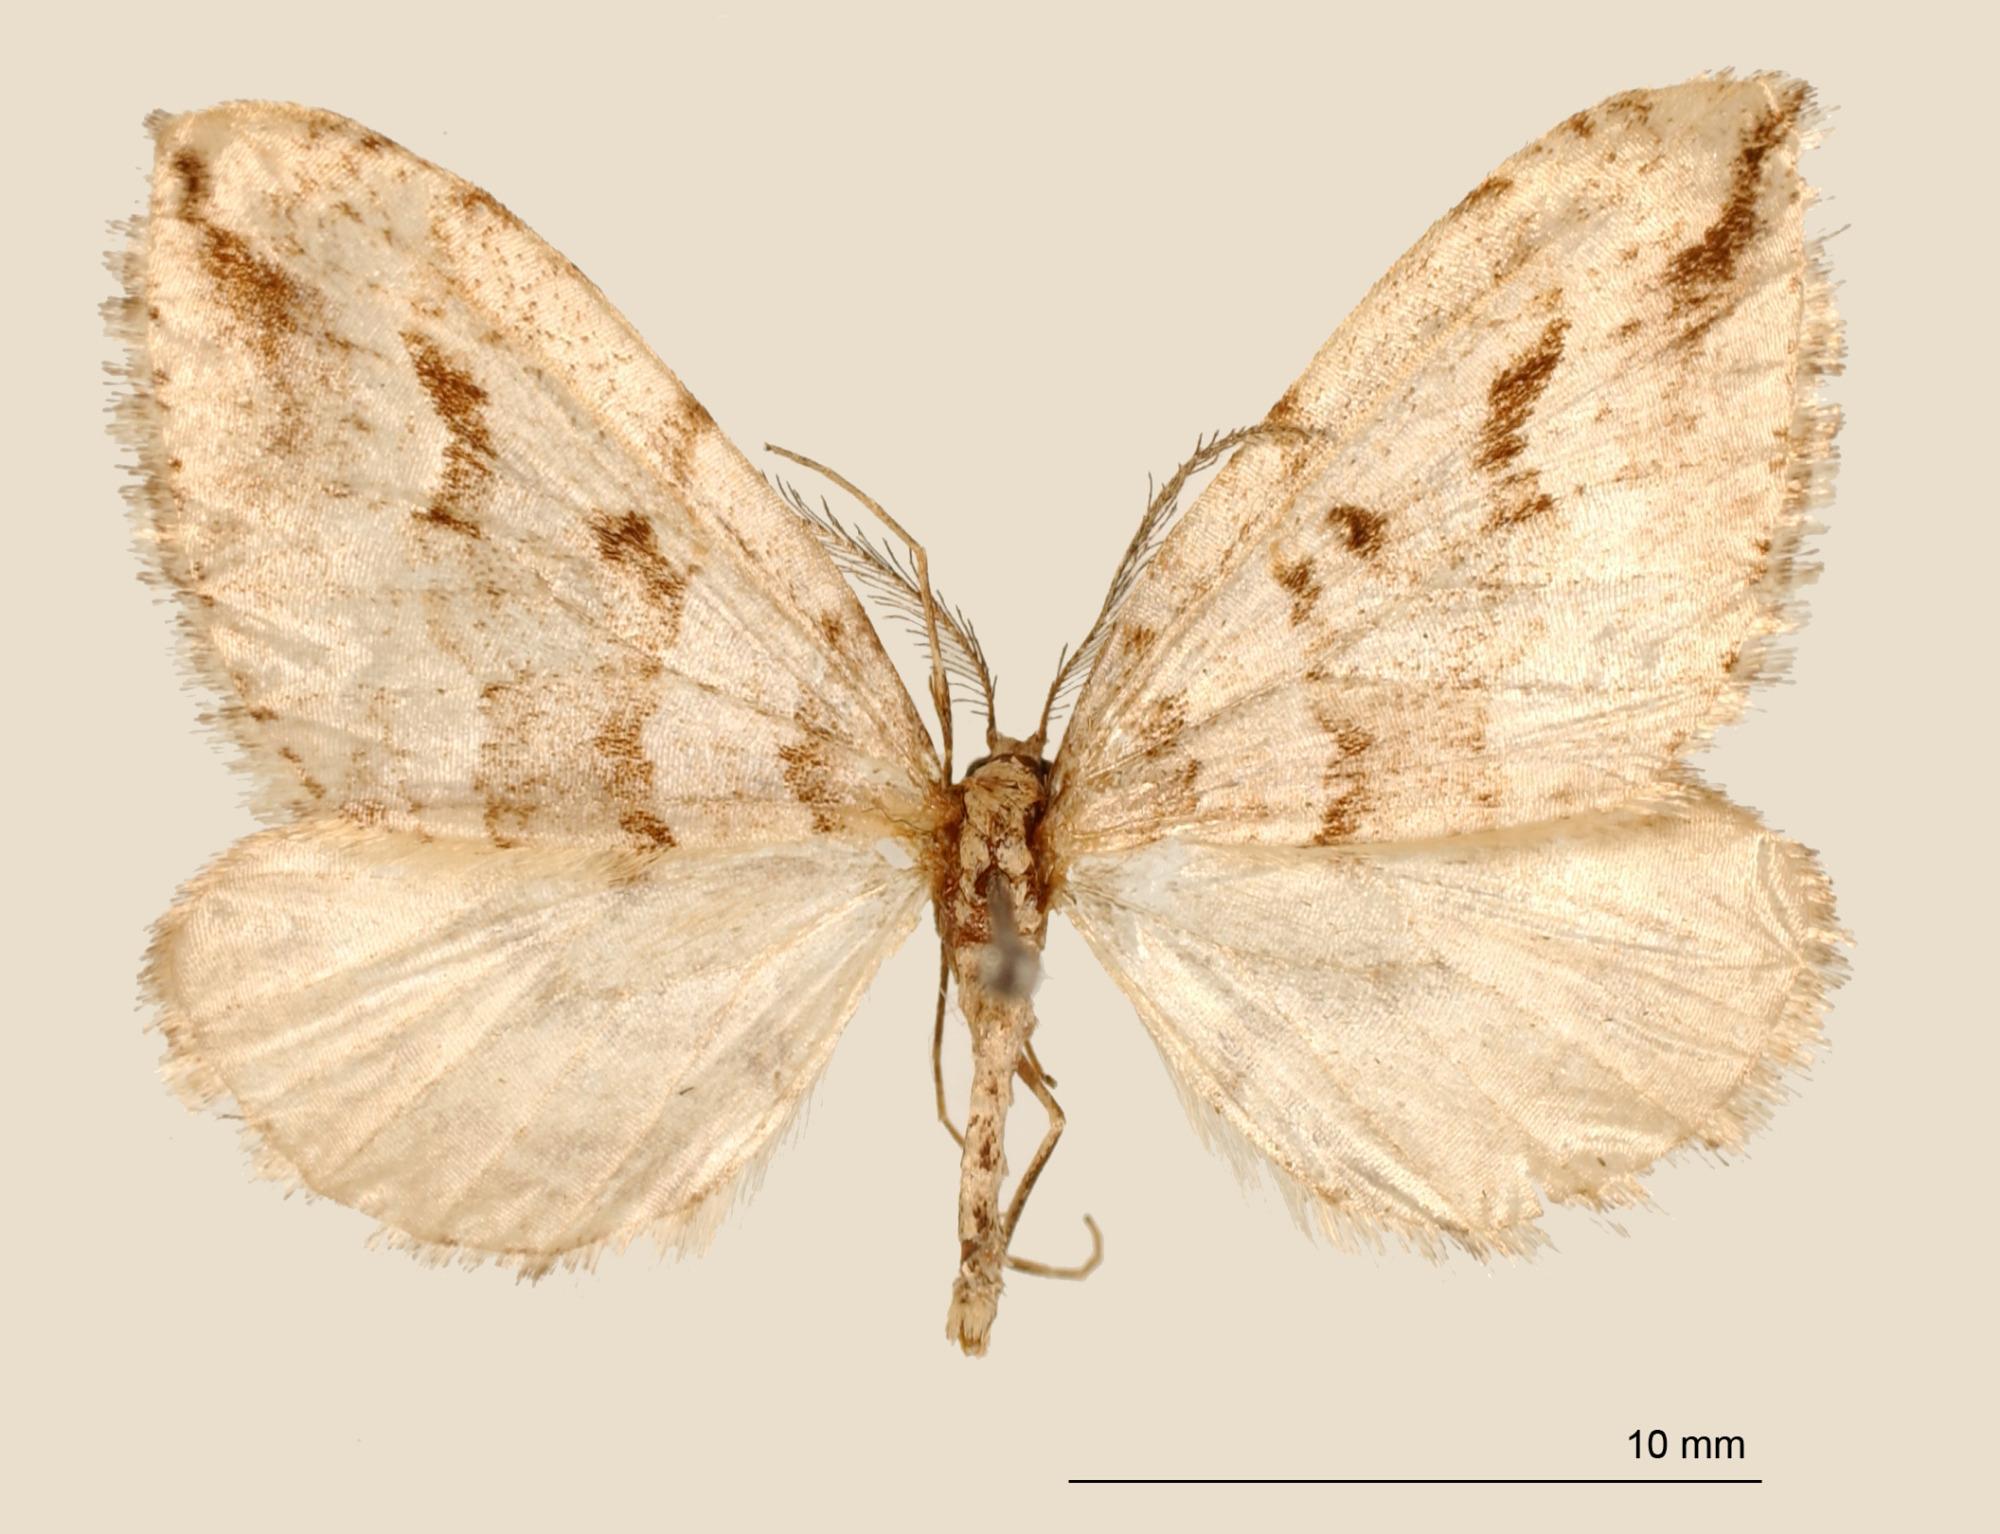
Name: Larentia ornata
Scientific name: Larentia ornata Dognin, 1918
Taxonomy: Animalia, Arthropoda, Insecta, Lepidoptera, Geometridae, Larentiinae
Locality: Monte Tolima, Colombia